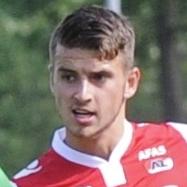
Age: 19